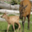
Label: deer